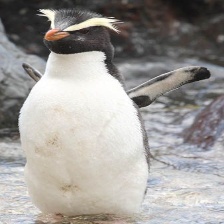
Species: FIORDLAND PENGUIN
Scientific name: EUDYPTES PACHYRHYNCHUS
ImageNet parent category: king_penguin